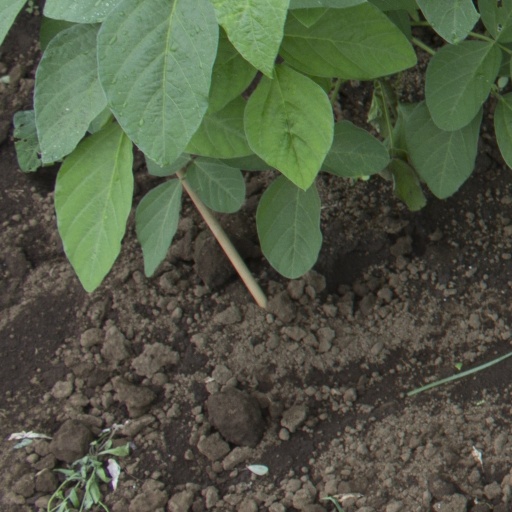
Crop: soybean